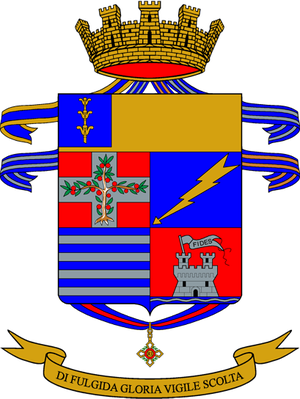
La liste des régiments de l'armée de terre italienne